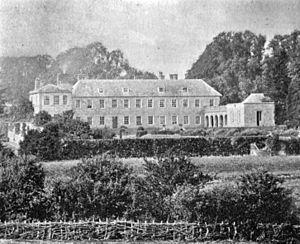
Le vice-amiral Sir George Tryon est un amiral britannique qui est mort dans le naufrage de son vaisseau amiral, le HMS Victoria, éperonné par le HMS Camperdown lors d'une évolution qu'il avait ordonnée durant les manœuvres de son escadre au large de Tripoli.